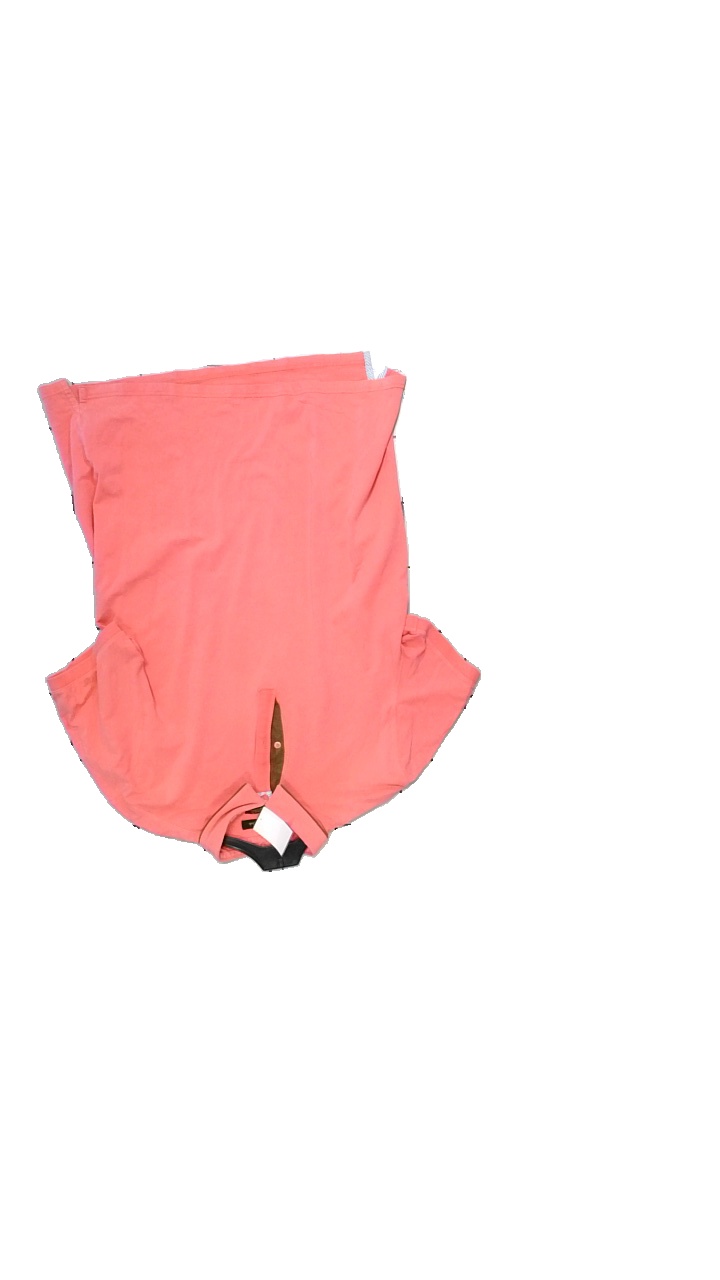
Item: Top (Men)
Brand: Massimo Dutti
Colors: Pink
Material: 95% Cotton, 5% Elastane
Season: Summer
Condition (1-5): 3
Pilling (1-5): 2
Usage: Reuse
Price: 100-150